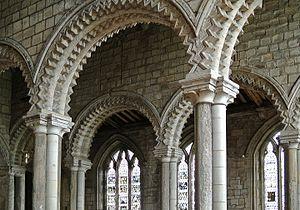
La cathédrale de Durham est située dans la cité de Durham dans le comté de Durham, en Angleterre. Fondée en 1093, c'est le premier édifice anglais à avoir reçu des voûtes sur toutes ses parties, à être à la fois une abbatiale et une cathédrale, le siège d'un pèlerinage important aux reliques de saint Cuthbert et un point de défense de l'Angleterre face à l'Écosse. Elle est inscrite avec le château de Durham au Patrimoine mondial de l'UNESCO en 1986.